Dillard's

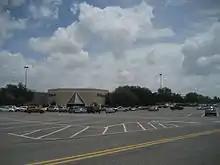
Dillard's Clearance Center in The Esplanade Mall in Kenner, Louisiana

After the acquisition of Mercantile, Dillard's ceased expanding through acquisitions, although eight locations of the defunct Montgomery Ward in the Midwest, and four locations from ZCMI in Utah and Idaho were acquired in 2001, when stores opened at Chandler Fashion Center in Chandler, Arizona, The Mall at Stonecrest in Lithonia, Georgia, The Mall at Wellington Green in Wellington, Florida, International Plaza and Bay Street in Tampa, Florida, and The Shops at Willow Bend in Plano, Texas.